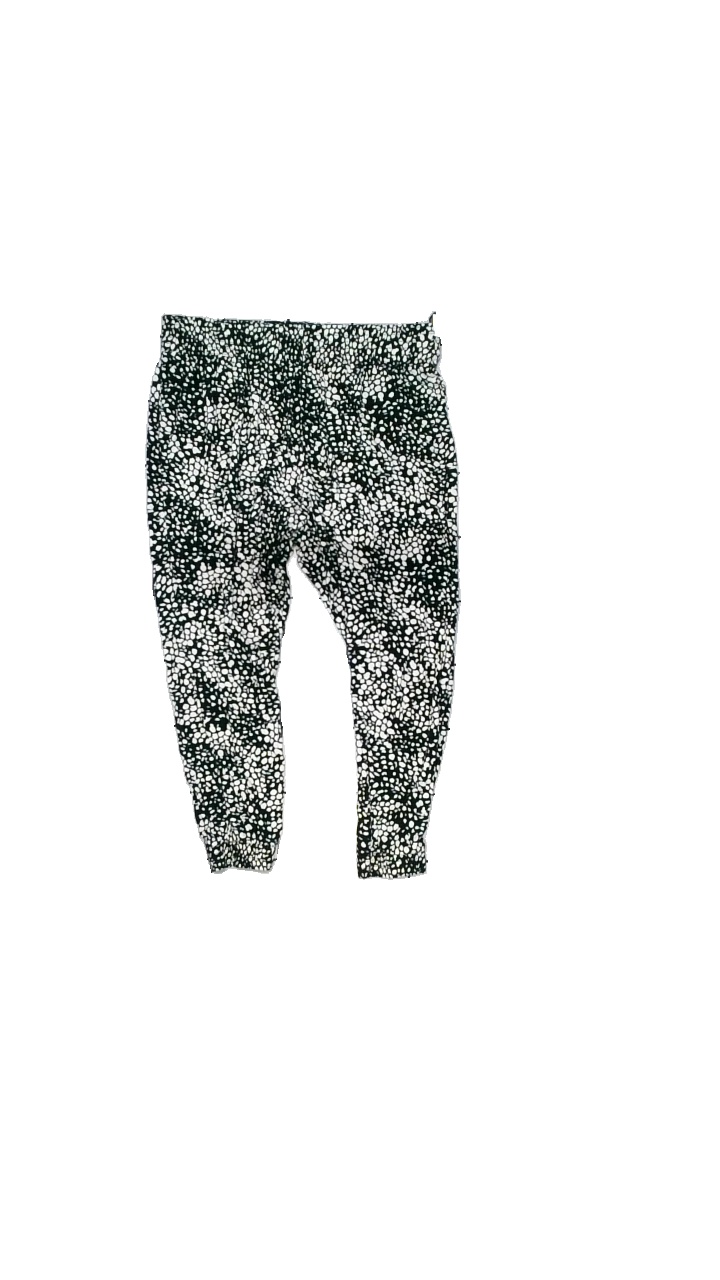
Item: Trousers (Ladies)
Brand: H&m
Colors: Black, White, Blue
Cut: Loose, Tight
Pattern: Geometric print
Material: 100% viscose
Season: All
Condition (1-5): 5
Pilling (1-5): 3
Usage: Reuse
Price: <50